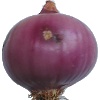
Label: Onion Red Peeled 1